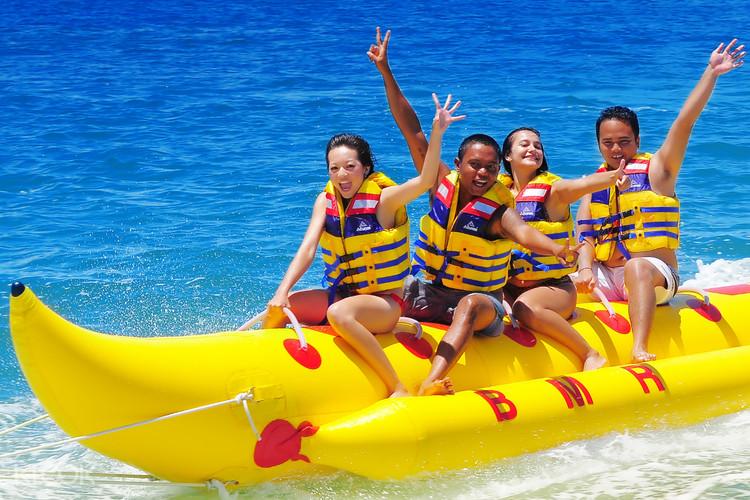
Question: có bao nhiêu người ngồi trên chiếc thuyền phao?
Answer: có bốn người ngồi trên chiếc thuyền phao